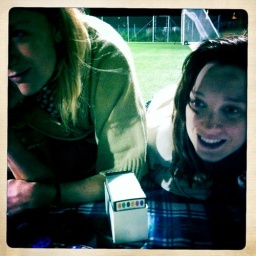
Trivial pursuit in soccer field w/ Pavement next door